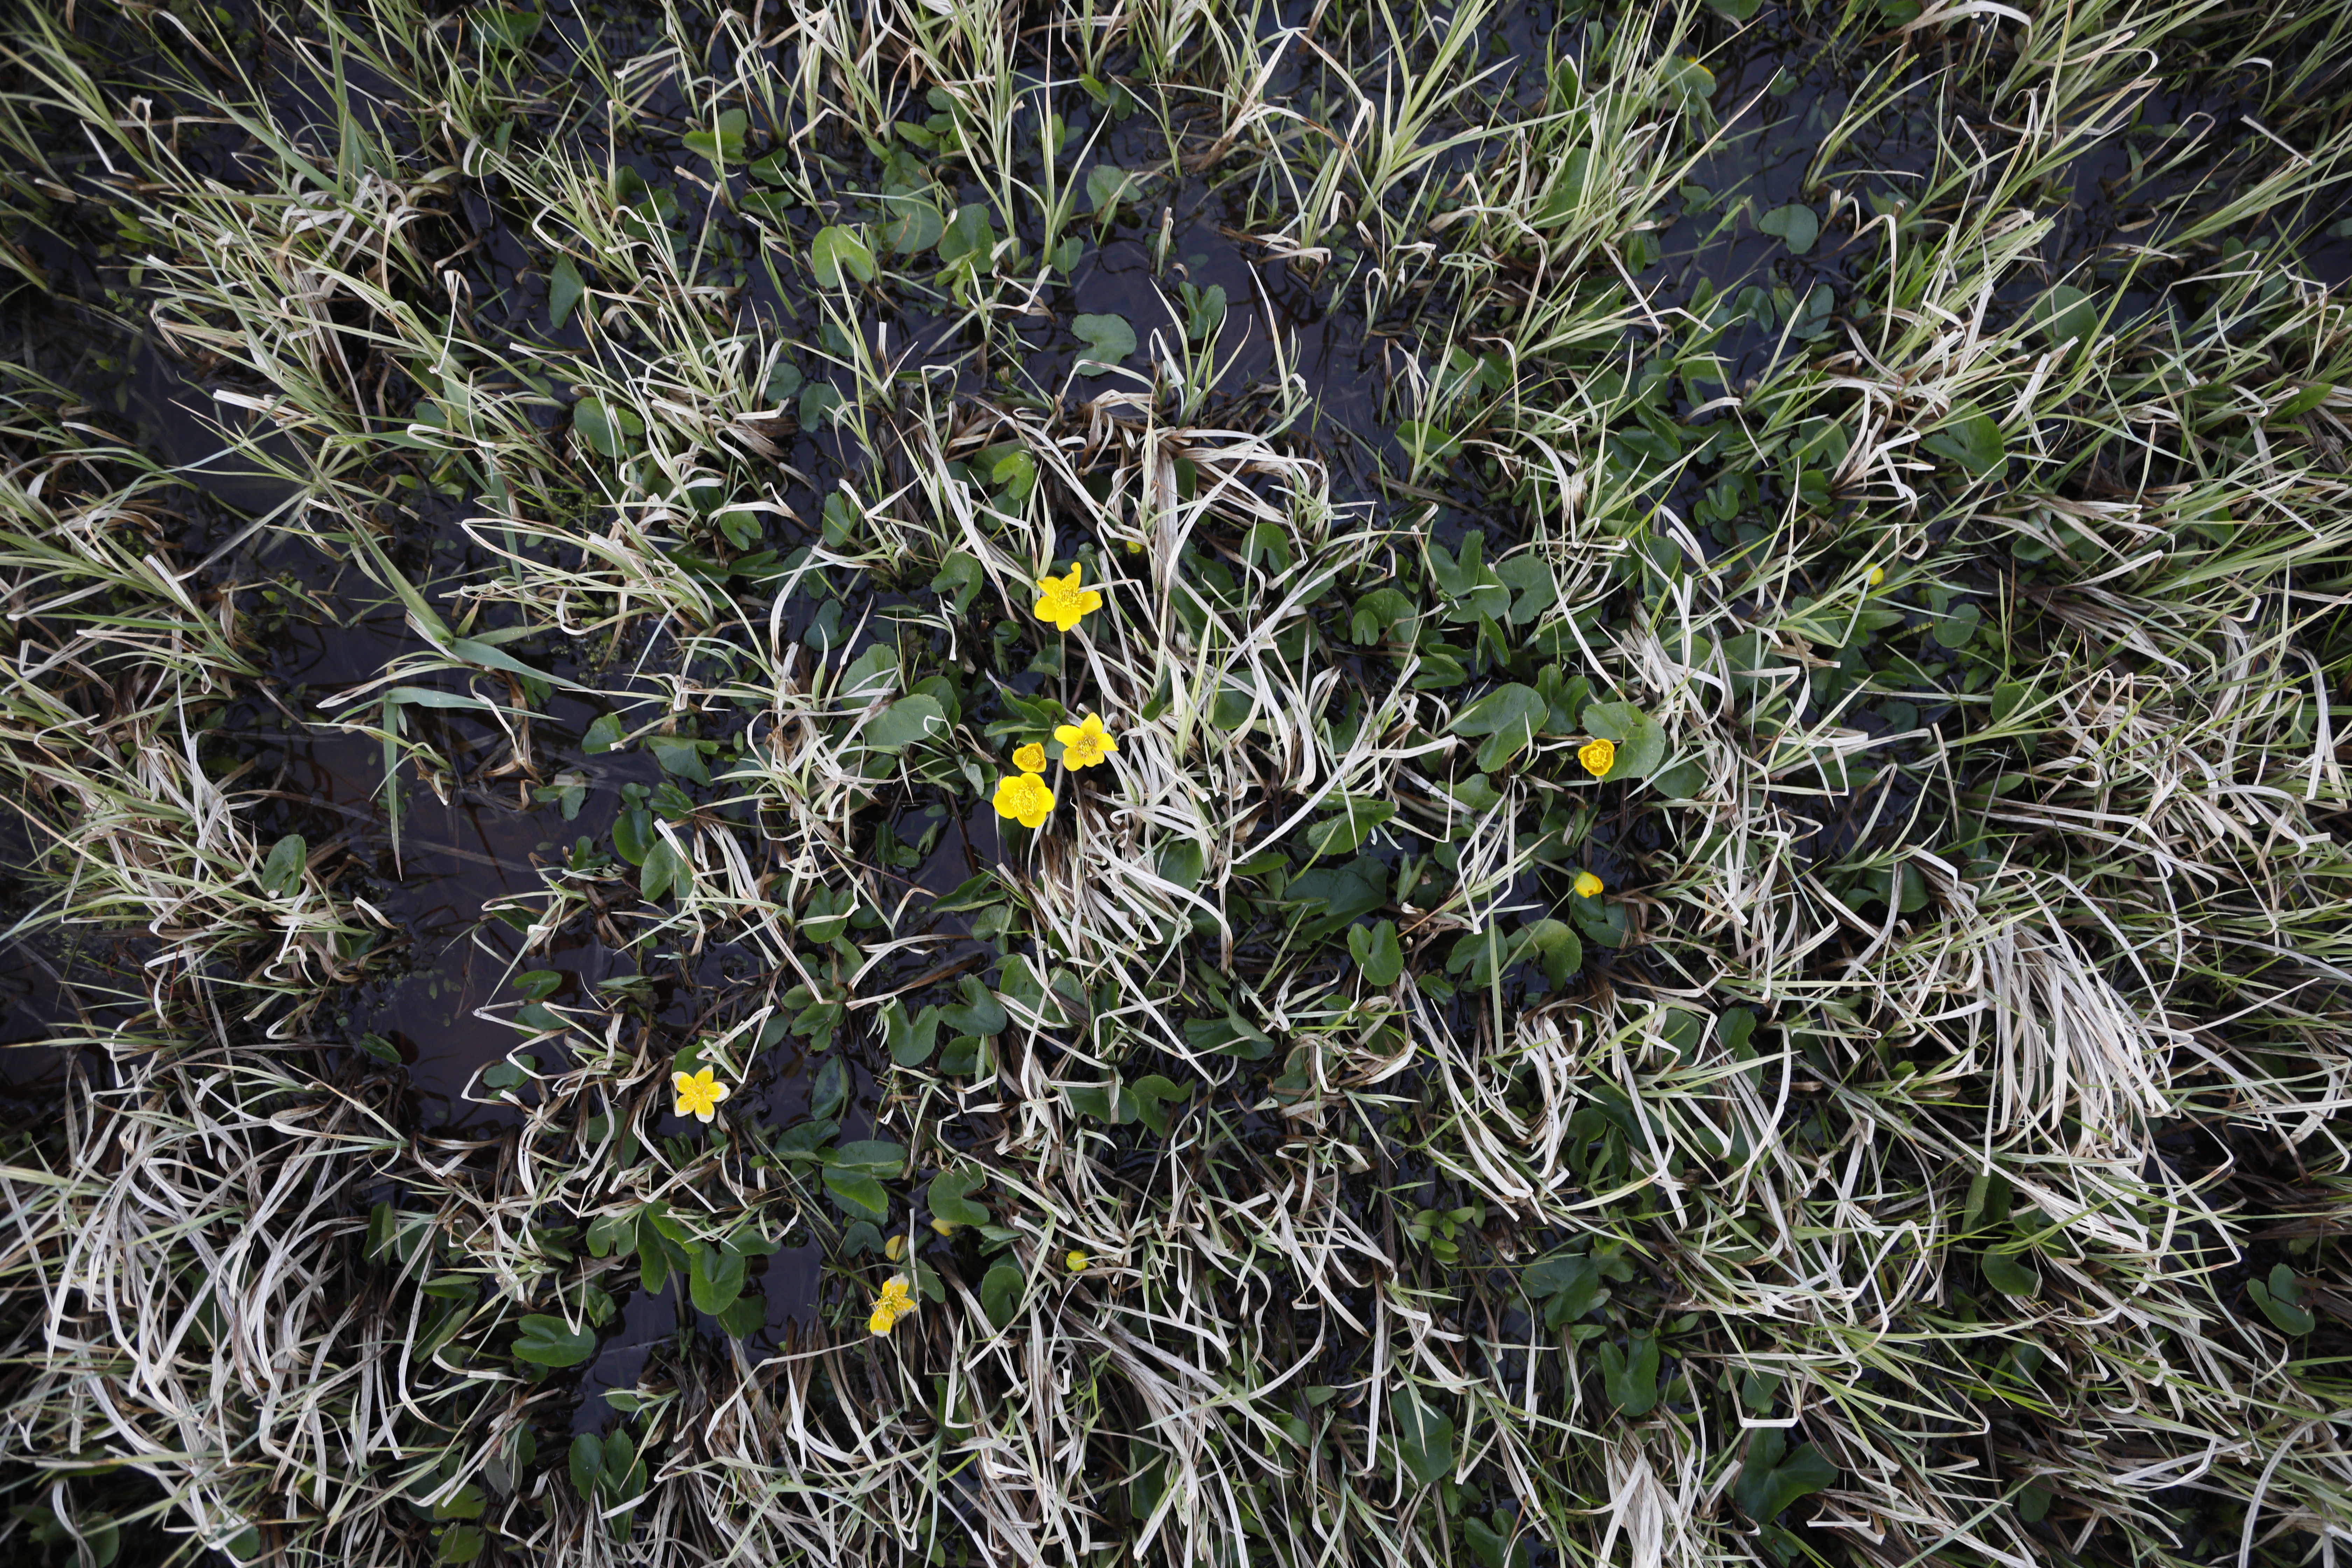
Plant species: Caltha palustris